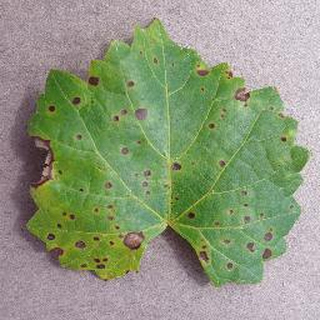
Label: grape_black_rot